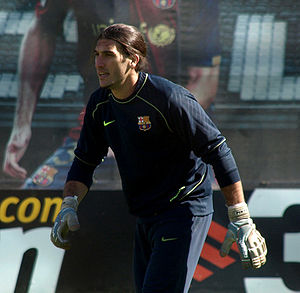
José Manuel Pinto / Karriere / FC Barcelona
José Manuel Pinto
José Manuel Pinto Colorado er en spansk tidligere fodboldspiller, der spillede som målmand.